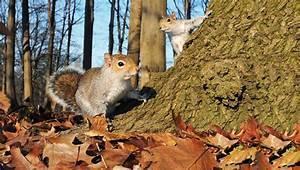
squirrel